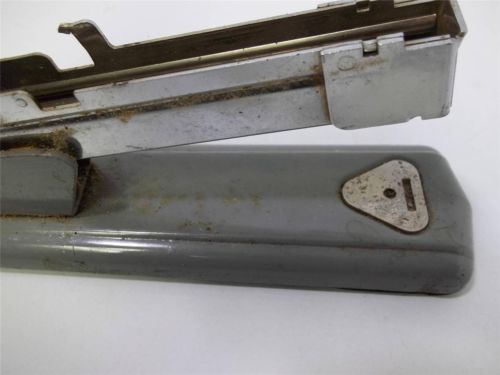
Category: stapler